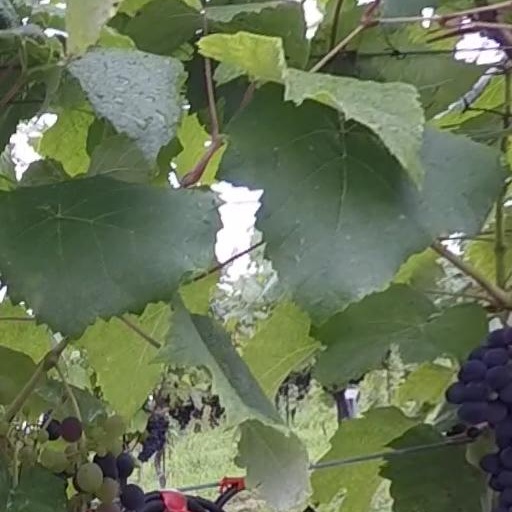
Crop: grape